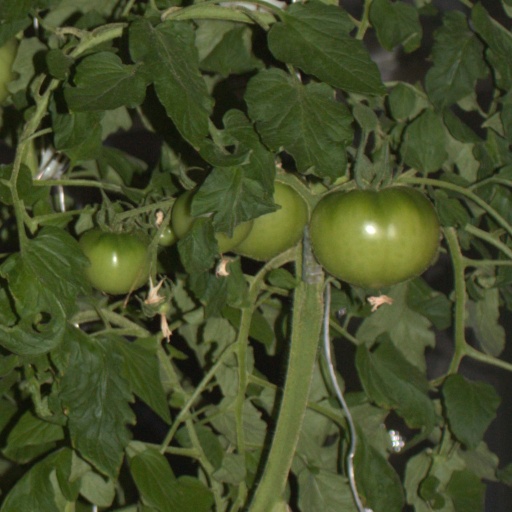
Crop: tomato